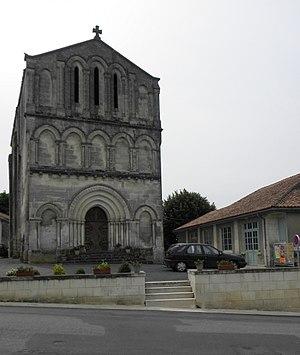
Église Saint-Maurice de Léguillac-de-Cercles (24). Façade occidentale.